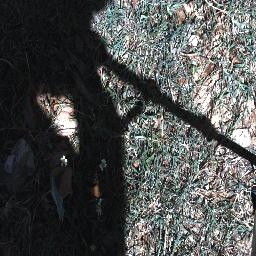
Label: negative